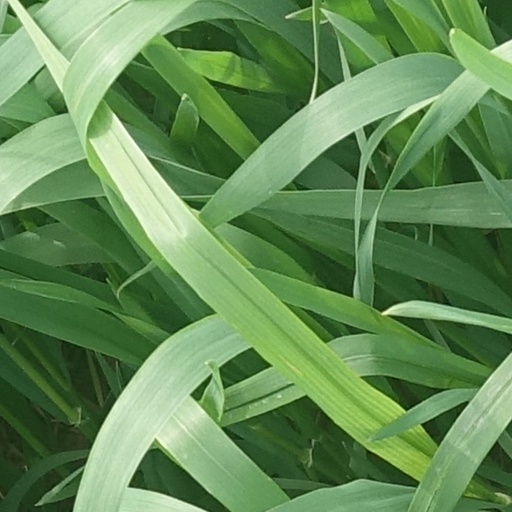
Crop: wheat